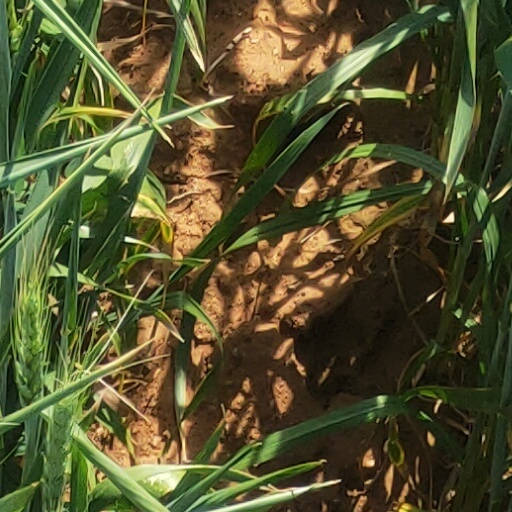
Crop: wheat